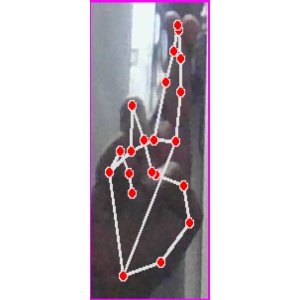
अक्षर: र